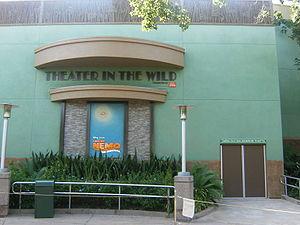
Finding Nemo - The Musical est une comédie musicale du parc Disney's Animal Kingdom de Walt Disney World Resort à Orlando en Floride, inspiré par le film.